Kevin station

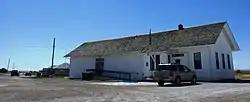

Kevin station, in Kevin, Montana, was built by the Great Northern Railroad in Kevin, Montana in 1903. It was listed on the National Register of Historic Places in 1980 as the Kevin Depot.